Karisma Kapoor

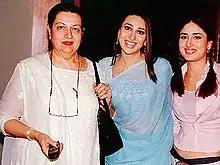
Kapoor with her mother Babita (left) and sister Kareena (right) at an event in 2003

Karisma Kapoor was born on 25 June 1974 in Mumbai, to actors Randhir Kapoor and Babita ("née" Shivdasani). Her younger sister, Kareena Kapoor, is a film actress who is married to actor Saif Ali Khan. Her paternal grandfather was the actor and filmmaker Raj Kapoor, while her maternal grandfather was actor Hari Shivdasani. Her paternal great-grandfather was actor Prithviraj Kapoor. The actors Rishi Kapoor and Rajiv Kapoor are her uncles, while the actress Neetu Singh is her aunt. Her first cousins is the actor Ranbir Kapoor and the businessman Nikhil Nanda. The actors Shammi Kapoor and Shashi Kapoor are her grand-uncles, and the late actress Sadhana was her mother's first cousin.